History of cheesemaking in Wisconsin

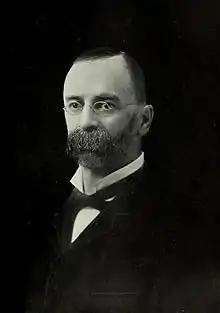
University of Wisconsin-Madison professors Harry Luman Russell and Stephen M. Babcock (pictured) developed processes for cold-curing cheese in the late 19th and early 20th centuries that significantly improved the quality and consistency of cheese made in Wisconsin.

Early cheesemakers often struggled to make a consistent product due to variations in the milk they received and ongoing risk of contamination due to poor sanitation practices. By the 1880s, some farmers sought to increase the value of the milk produced, and would dilute the milk with water or skim cream off the top before sending it to the cheese factory. Some factory owners also skimmed the cream for use in other products. This resulted in "skimmed" or "filled" cheese, a cheese that quickly spoiled and lost its flavor. The production of this cheese damaged Wisconsin's reputation for quality cheesemaking. After pressure from the Wisconsin Dairymen's Association and the election of dairy advocate William Dempster Hoard as Wisconsin's 16th governor, the Wisconsin Legislature created the Office of the Dairy and Food Commissioner in 1889 to oversee cheese production in the state. Wisconsin outlawed the sale of filled cheese in 1895.